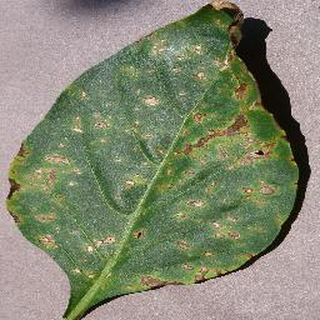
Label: bell_pepper_bacterial_spot